Lampa, Chile

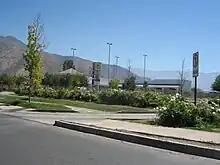
Larapinta (Lampa).

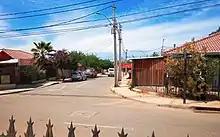
Larapinta.

Lampa appears in the official census records as early at 1788. According to the 2002 census of the National Statistics Institute, Lampa spans an area of and has 40,228 inhabitants (20,571 men and 19,657 women). Of these, 28,229 (70.2%) lived in urban areas and 11,999 (29.8%) in rural areas. The population grew by 60.7% (15,195 persons) between the 1992 and 2002 censuses.